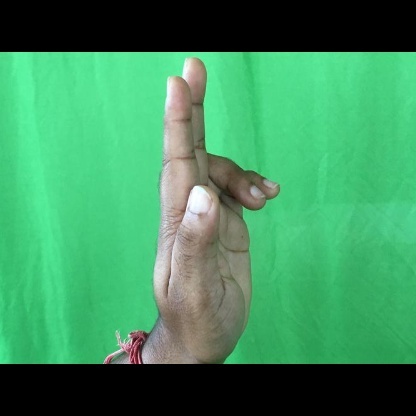
Mudra: Ardhapathaka